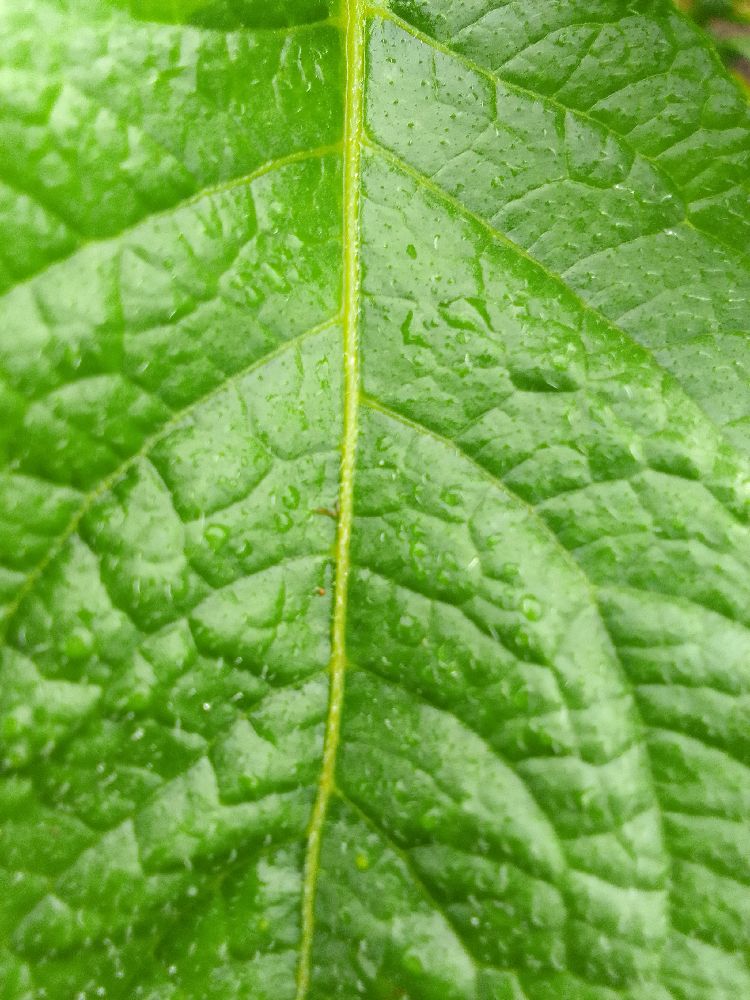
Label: Healthy